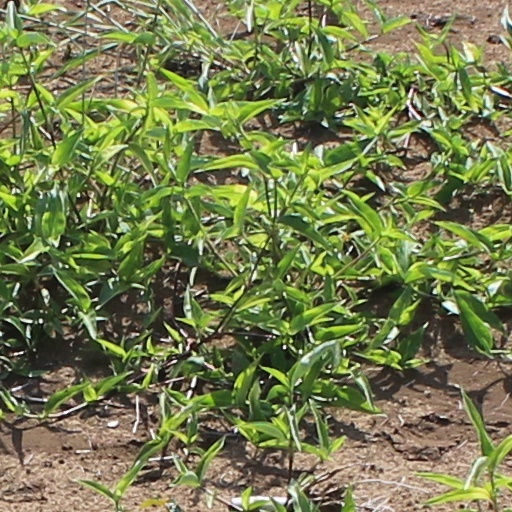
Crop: wheat